Synagoge Zürich Löwenstrasse

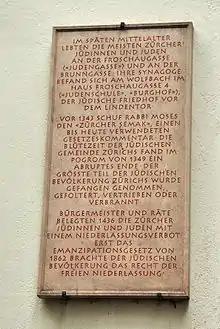
Synagogengasse, Neumarkt, Zürich

In 2002 the building "Froschaugasse "4 in the historical Neumarkt quarter was the location of archeological excavations. The former building "Zur Judenschule" ("Jewish school") was named so to the 18th century because it housed the European High Middle Ages synagogue of Zürich. In 1363 it was called "Judenschuol" (a medieval term in Zürich for a Synagogue), and some remains of the interior structure date before 1423 respectively 1349, when the Jewish citizens had to leave Zürich, and the synagogue was repealed. Obscured by later layers of plaster, a small remnant of the adornment was found on occasion of the surveys, including fragments of a wall painting from the 14th century.